George Wythe Baylor

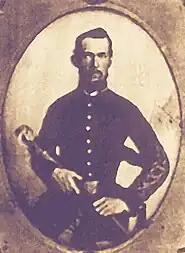

He went from school to San Antonio, and, lured by the gold rush, left there in March 1854 for California, five months being required to make the trip. He remained in California five years, and, although brought out by the Democratic party in 1859 for the Legislature, he preferred to come back to Texas. Returning to San Antonio in May 1859, he left for Parker county.